The Alarm (newspaper)

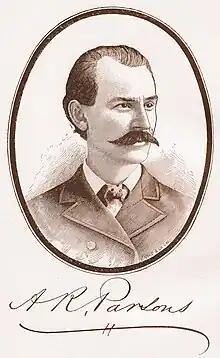
Albert Parsons, editor of "The Alarm," was among those executed in retaliation for a fatal anarchist bombing in Chicago on May 4, 1886.

The first issue of "The Alarm" appeared on October 4, 1884 in Chicago, Illinois as the weekly voice of the International Working People's Association (IWPA). At the time of its launch "The Alarm" was one of eight newspapers in the United States to declare their allegiance to the anarchist IWPA — and the only paper published in English.